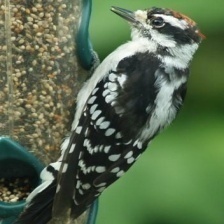
Species: DOWNY WOODPECKER
Scientific name: PICOIDES PUBESCENS